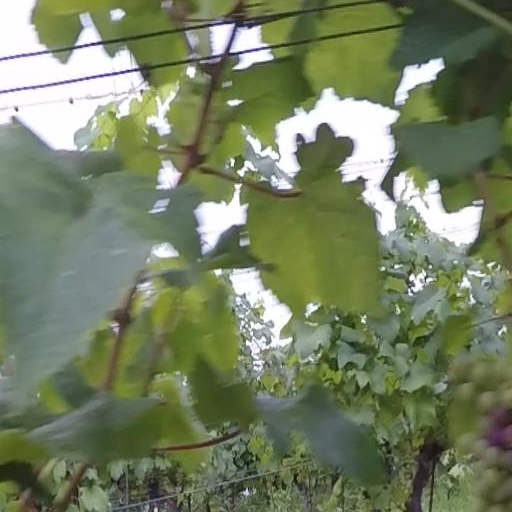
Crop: grape